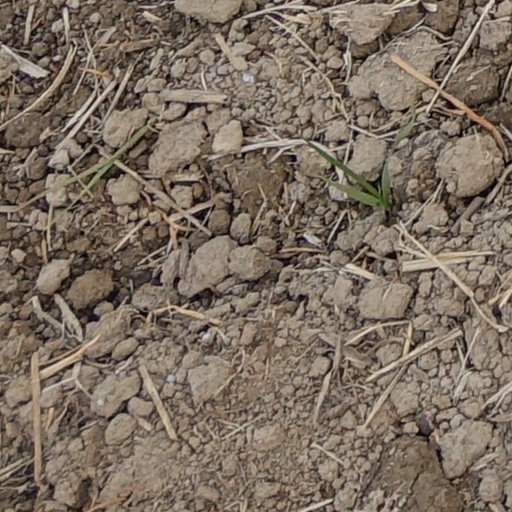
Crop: wheat